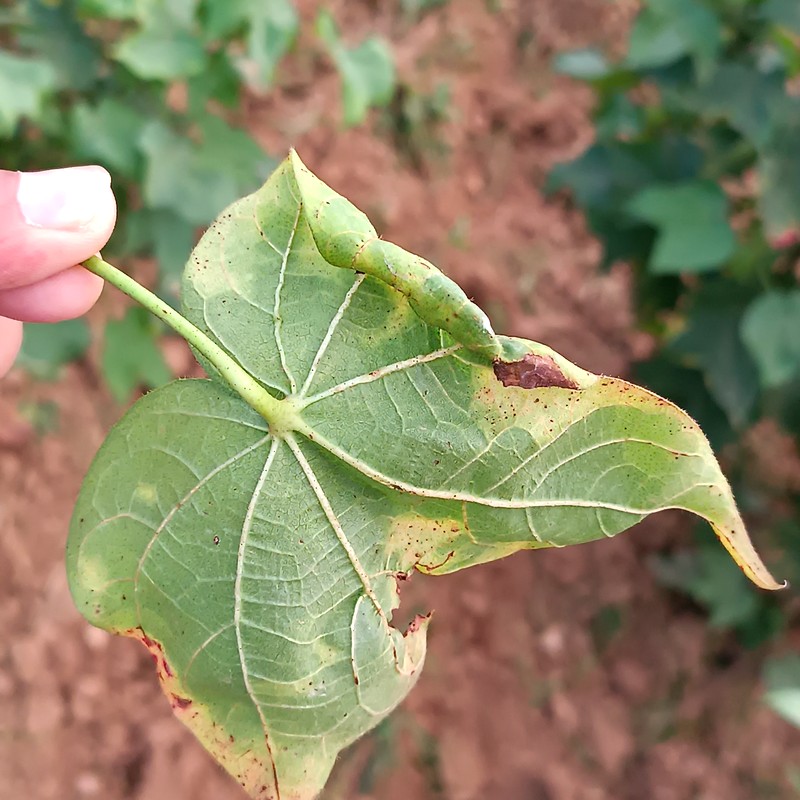
Label: Leaf Redding